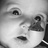
Emotion: surprise